Dan Ashton

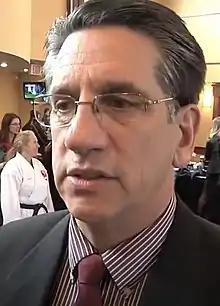

Dan Ashton (born 1954 or 1955) is a Canadian politician, who was elected to the Legislative Assembly of British Columbia in the 2013 provincial election, and who was re-elected in 2017 and 2020. He represented the electoral district of Penticton as a member of BC United. During his time in the Legislature, he has in part served as Parliamentary Secretary to the Minister Responsible for Core Review, Parliamentary Secretary to the Minister of Finance, and Opposition critic for Municipal Affairs.